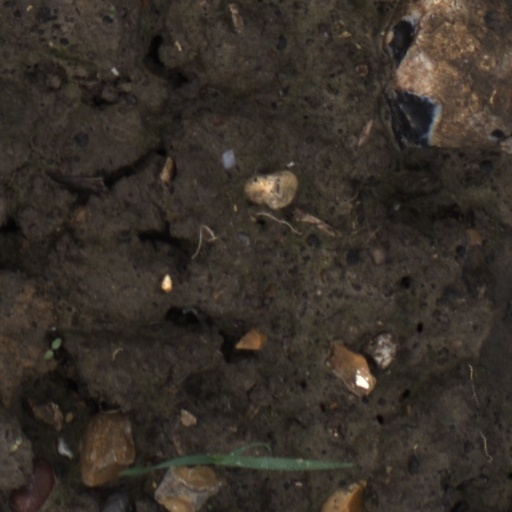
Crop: wheat